Kaisariani

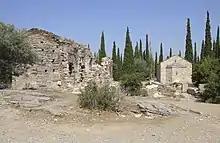
Church ruins on the Kaisariani hill

Kaisariani has its own Greek A2 League basketball team, named Near East Kaisariani, which was founded in 1927. The team plays in the Near East Indoor Arena.